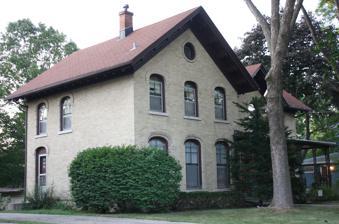
Building: Adolphus and Sarah Ingalsbe House
Country: United States of America
Year built: 1853
Historic house in Wisconsin, United States United States historic place Adolphus and Sarah Ingalsbe House U.S. National Register of Historic Places Show map of Wisconsin Show map of the United States Location 546 Park Ave., Columbus, Wisconsin Coordinates 43°20′6″N 89°1′10″W / 43.33500°N 89.01944°W / 43.33500; -89.01944 Area less than one acre Built 1853 ( 1853 ) Architect Quickenden, Robert; Vanaken, Richard D. Architectural style Italianate NRHP reference No. 09000488 Added to NRHP July 1, 2009 The Adolphus and Sarah Ingalsbe House is located in Columbus, Wisconsin , United States. It was added to the National Register of Historic Places in 2009. Additionally, it is listed on the Wisconsin State Register of Historic Places. History The house was built by Adolphus and Sarah Ingalsbe, originally from New York City who moved to Columbus after finding success during the California Gold Rush . In 1875, the house went underwent substantial renovations that increased its size. References